Wu-Tang: Shaolin Style

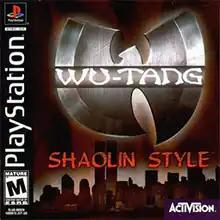
North American cover art

Wu-Tang: Shaolin Style, released as Wu-Tang: Taste the Pain in PAL regions, is a fighting game for the Sony PlayStation console. The basis for the game's story and setting is the real-life hip hop group known as the Wu-Tang Clan, featuring characters based on their stage personas and the martial arts themes of their music. Some members of the group also provide voiceover work and made vocal and production contributions to the music.